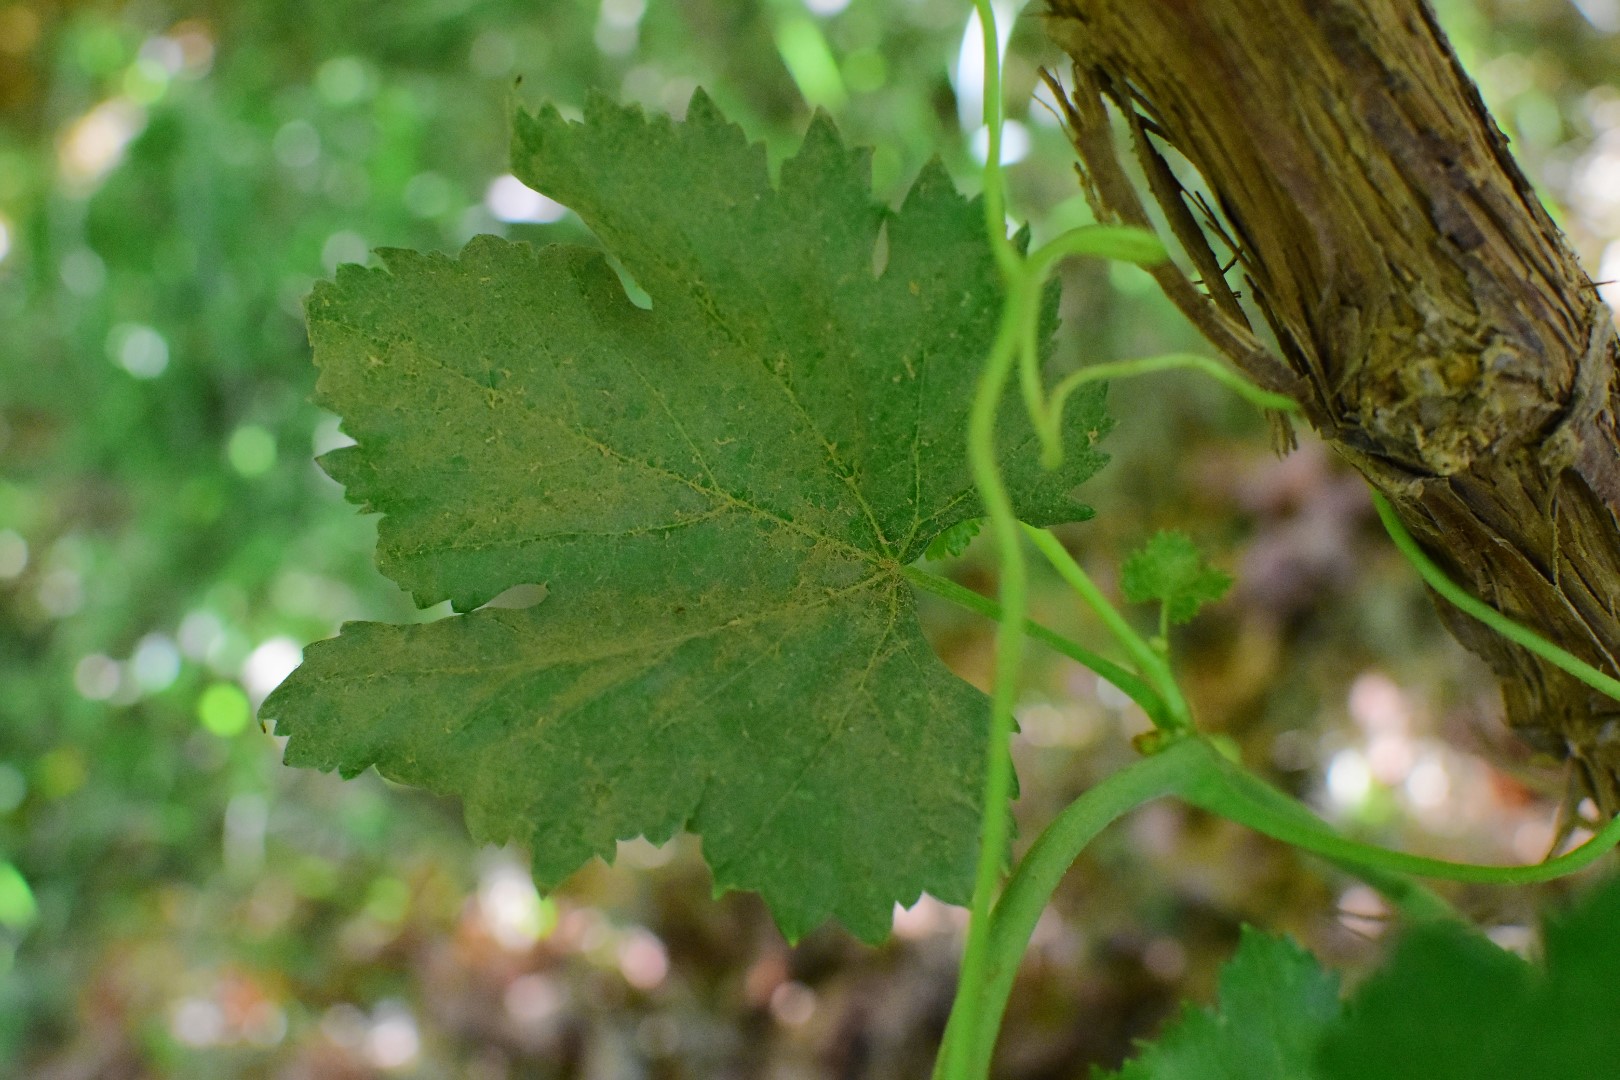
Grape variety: Deas Al-Annz